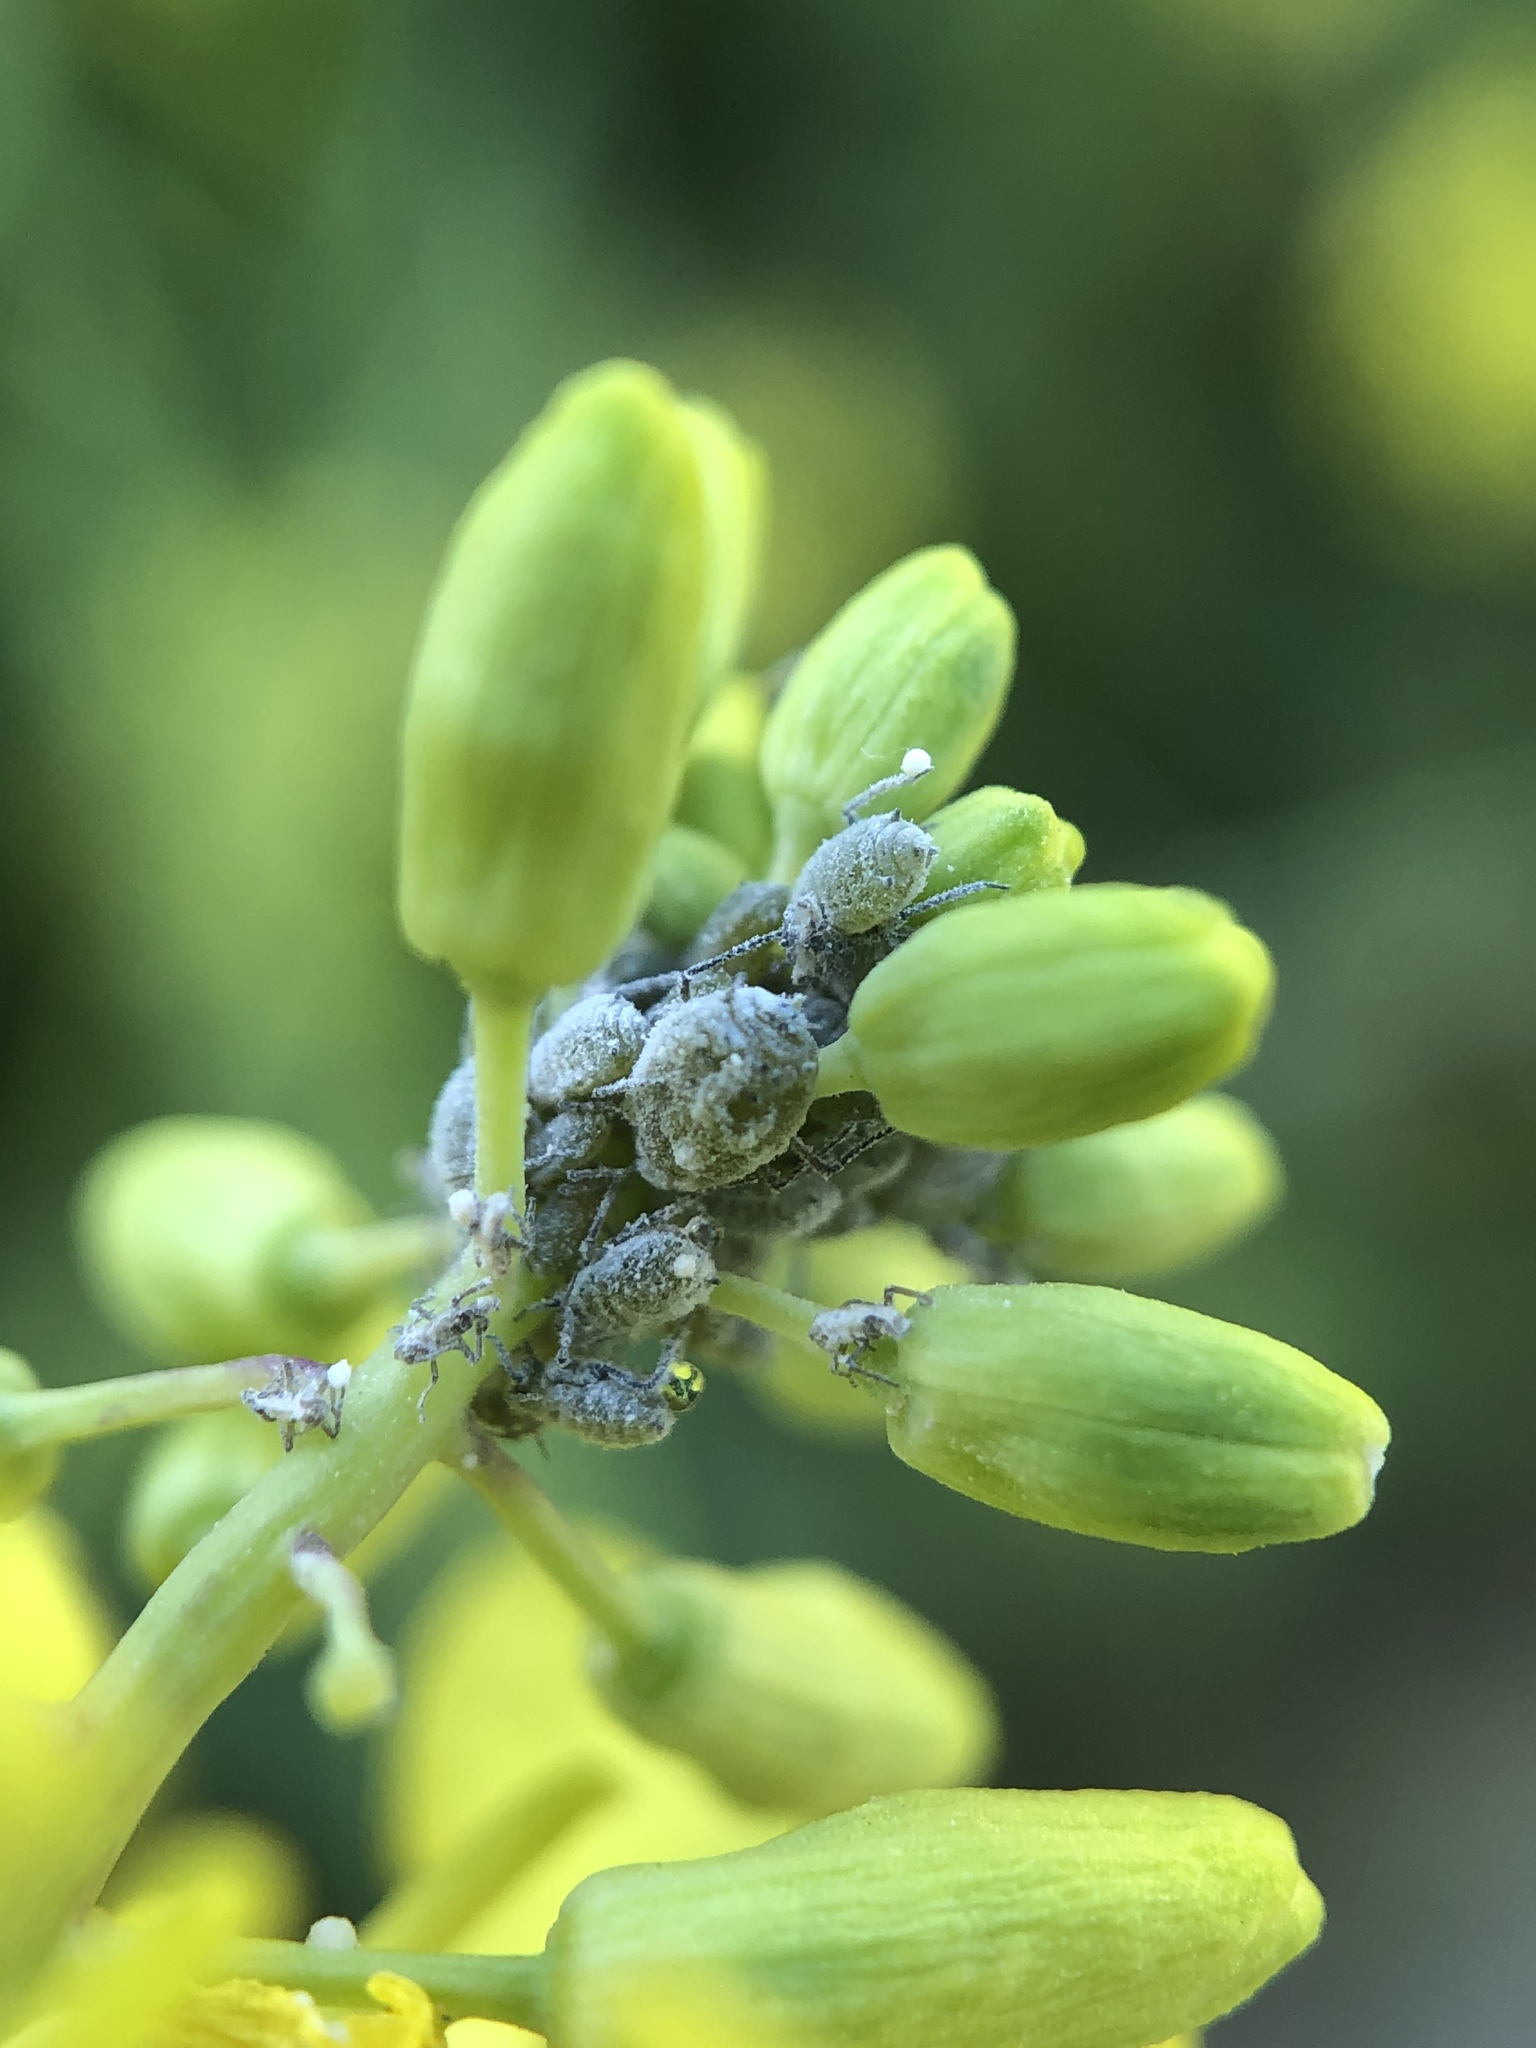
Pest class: cabbage_aphid